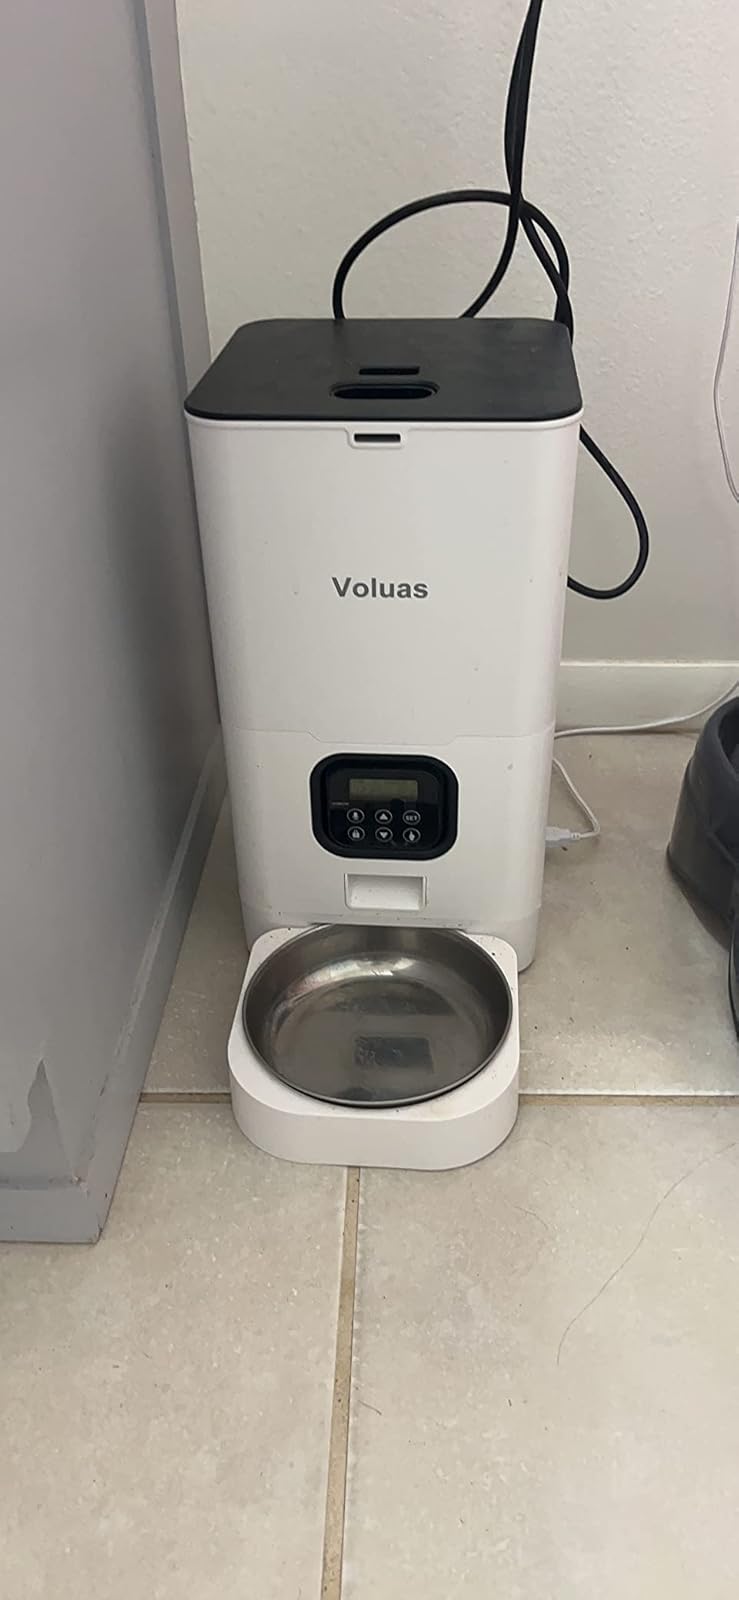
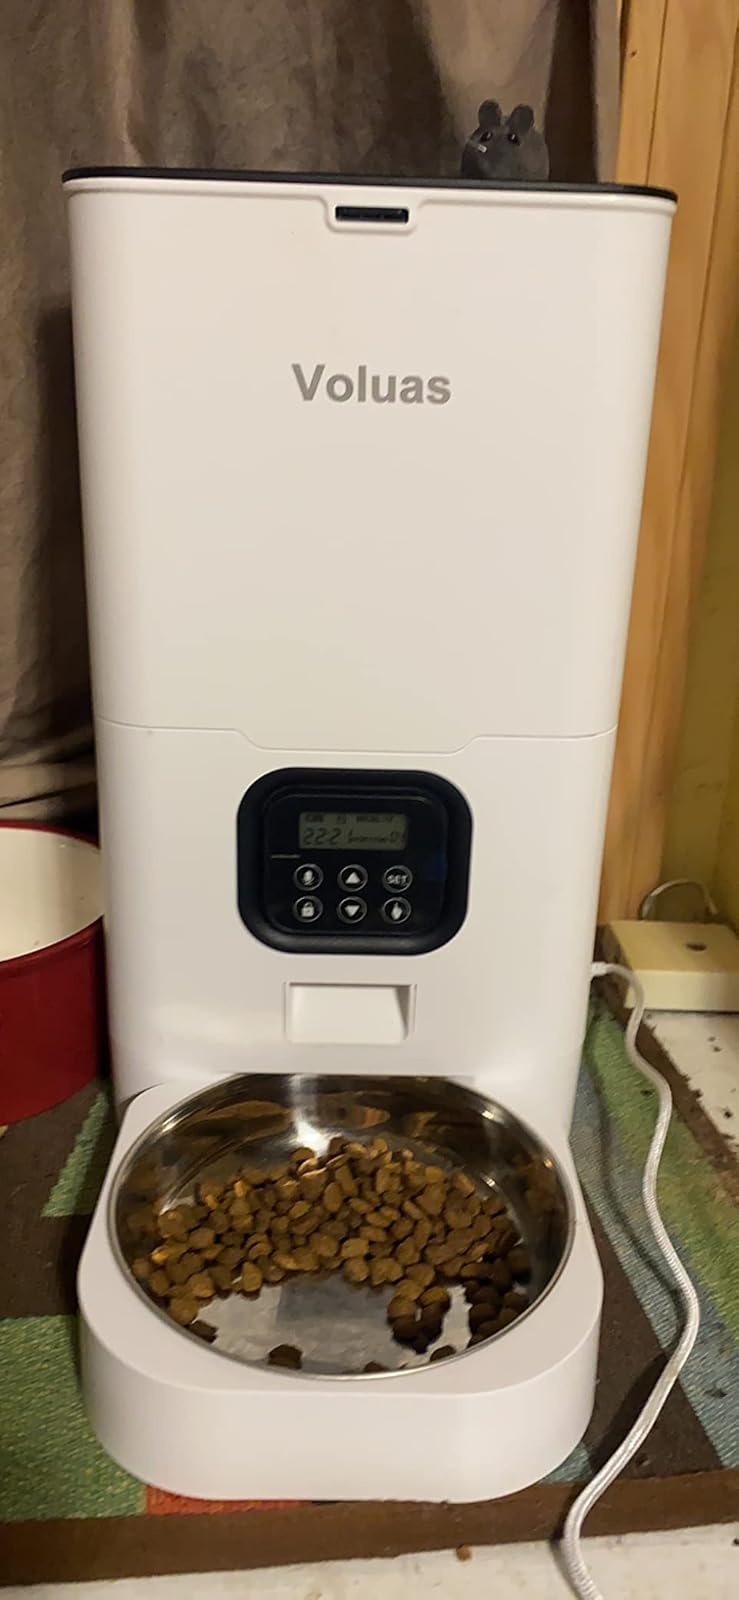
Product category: items_feeder
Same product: yes